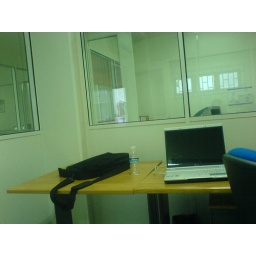
My desk in the office